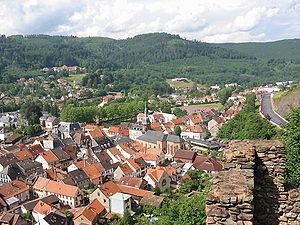
Schirmeck est une commune française, située dans le département du Bas-Rhin, en région Grand Est. Cette commune s'étend entre la région historique et culturelle d'Alsace et le massif des Vosges.